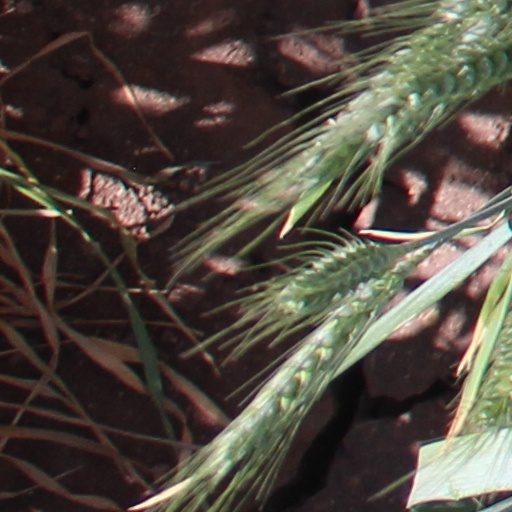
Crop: wheat